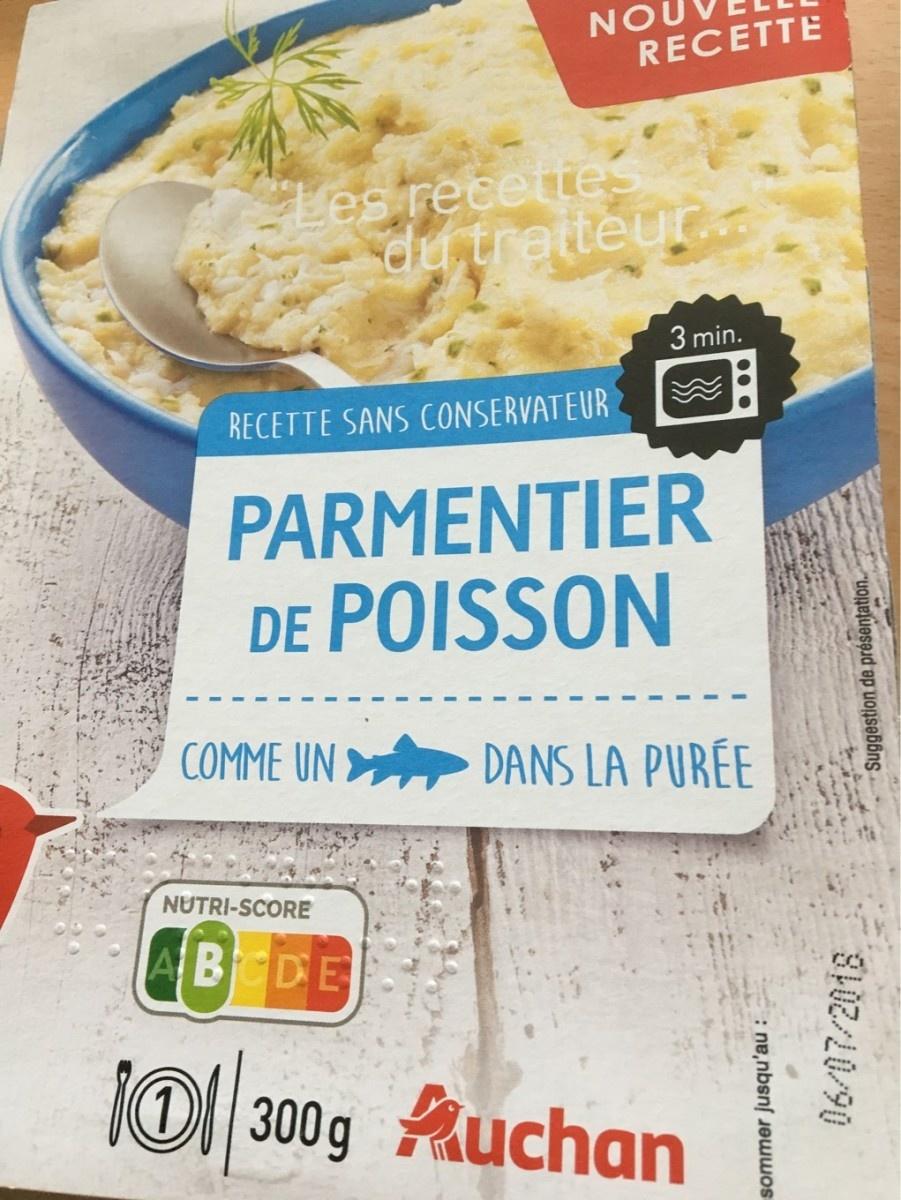
Nutri-Score label: nutriscore-b